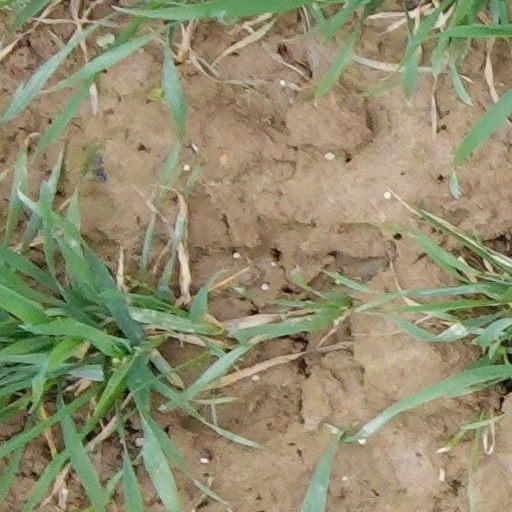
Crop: wheat